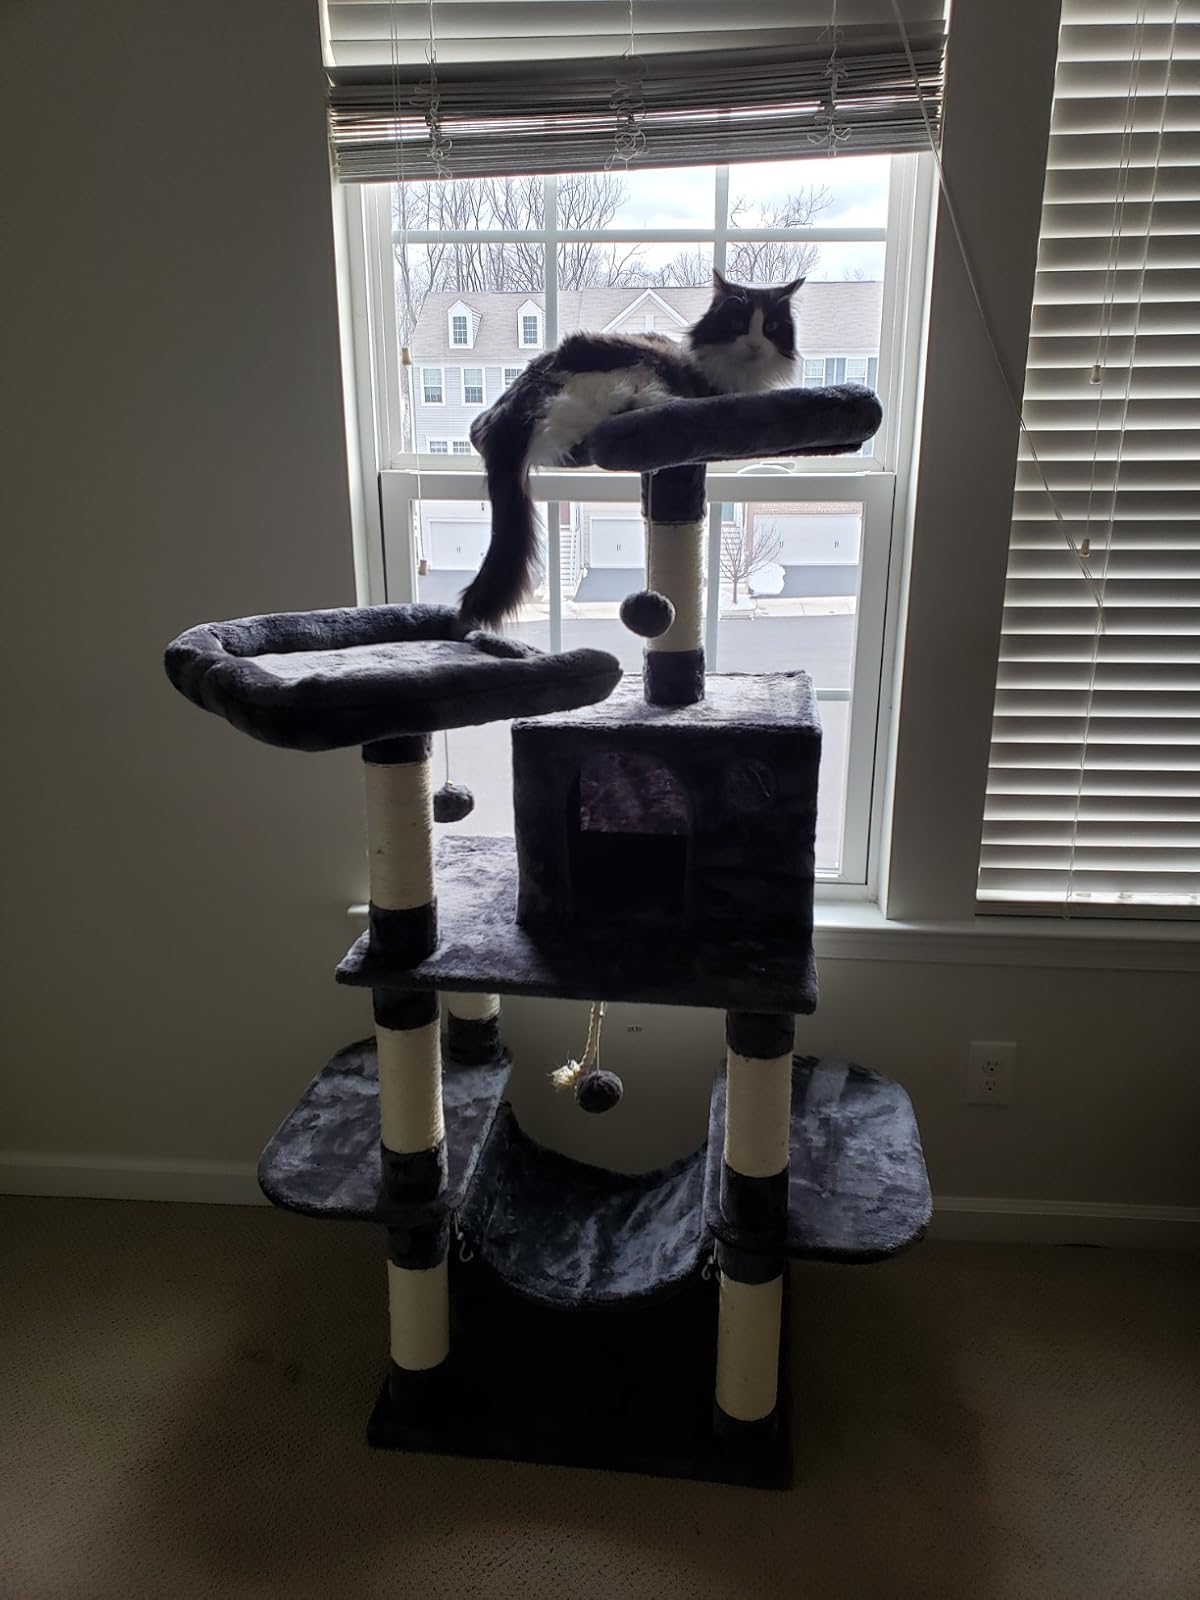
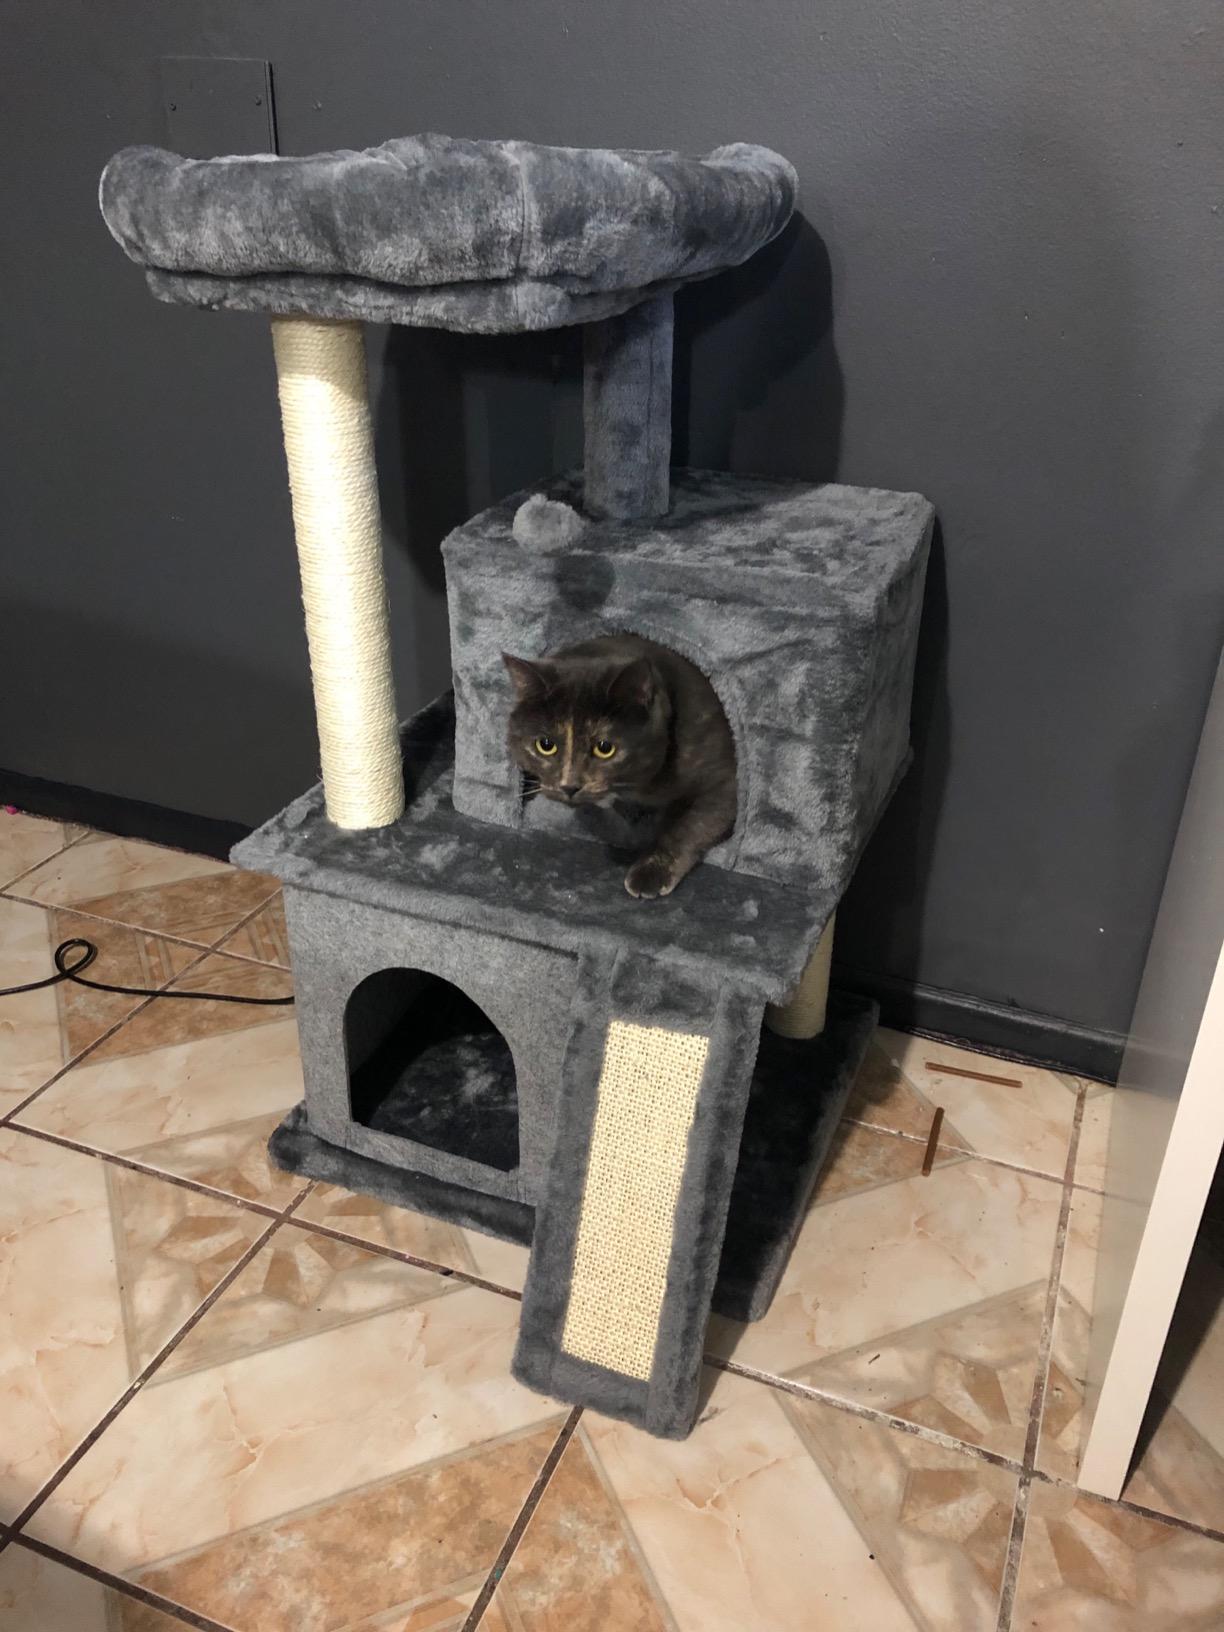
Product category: items_cat tree
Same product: no